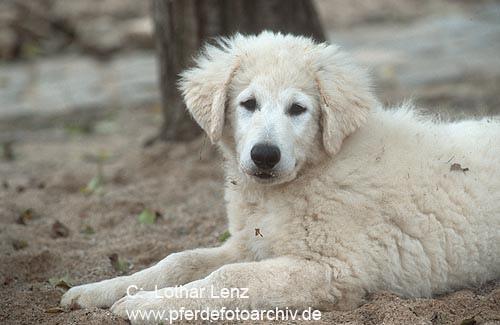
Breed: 223-n000067-kuvasz